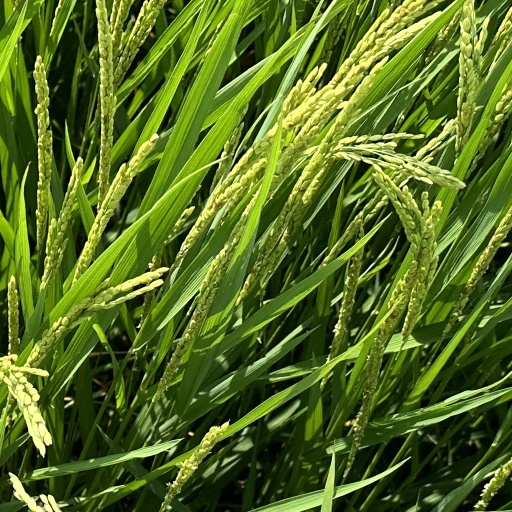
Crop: rice